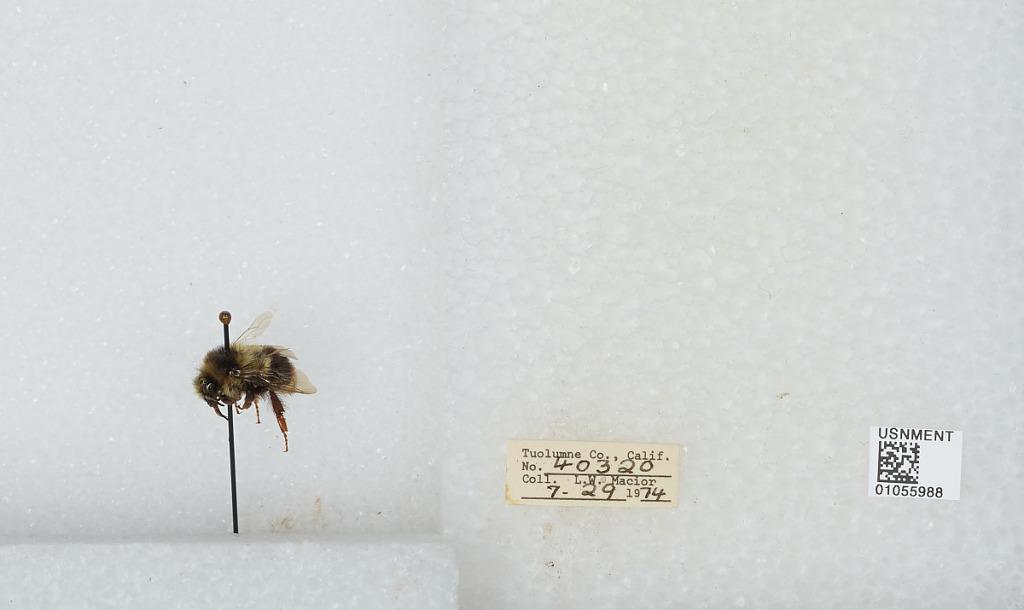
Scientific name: Bombus bifarius nearcticus
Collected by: L. Macior
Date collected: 1974-7-29
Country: United States
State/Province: California
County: Tuolumne
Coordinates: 38.02, -119.93